Italo Nuovo Trasporto Viaggiatori

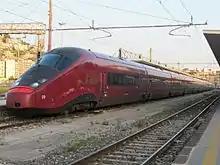
AGV "Italo" trainset

On 28 April 2012, NTV conducted its first service, which it launched under the ".italo" brand. This branding has been applied to other services provided by the company, such as its loyalty card. In its first year of operation, NTV claimed its ridership to have been 2,051,702.